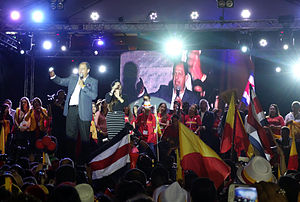
Valget i Costa Rica 2014 / Præsidentvalg
Luis Guillermo Solís afholder sejerstale på PACs valgstedet på Plaza Roosevelt i San Pedro efter anden runde af presidentvalget